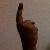
The image shows a hand gesture representing the number 1 in Indian Sign Language.